Mohammad Boroujerdi

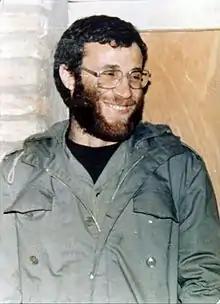

Mohammad Boroujerdi (1955 – 1983/05/22) was an Iranian Islamic Revolutionary Guard Corps commander during the Iran–Iraq War. He played key roles in regaining control over the territories of Kurdistan by Iranian forces.